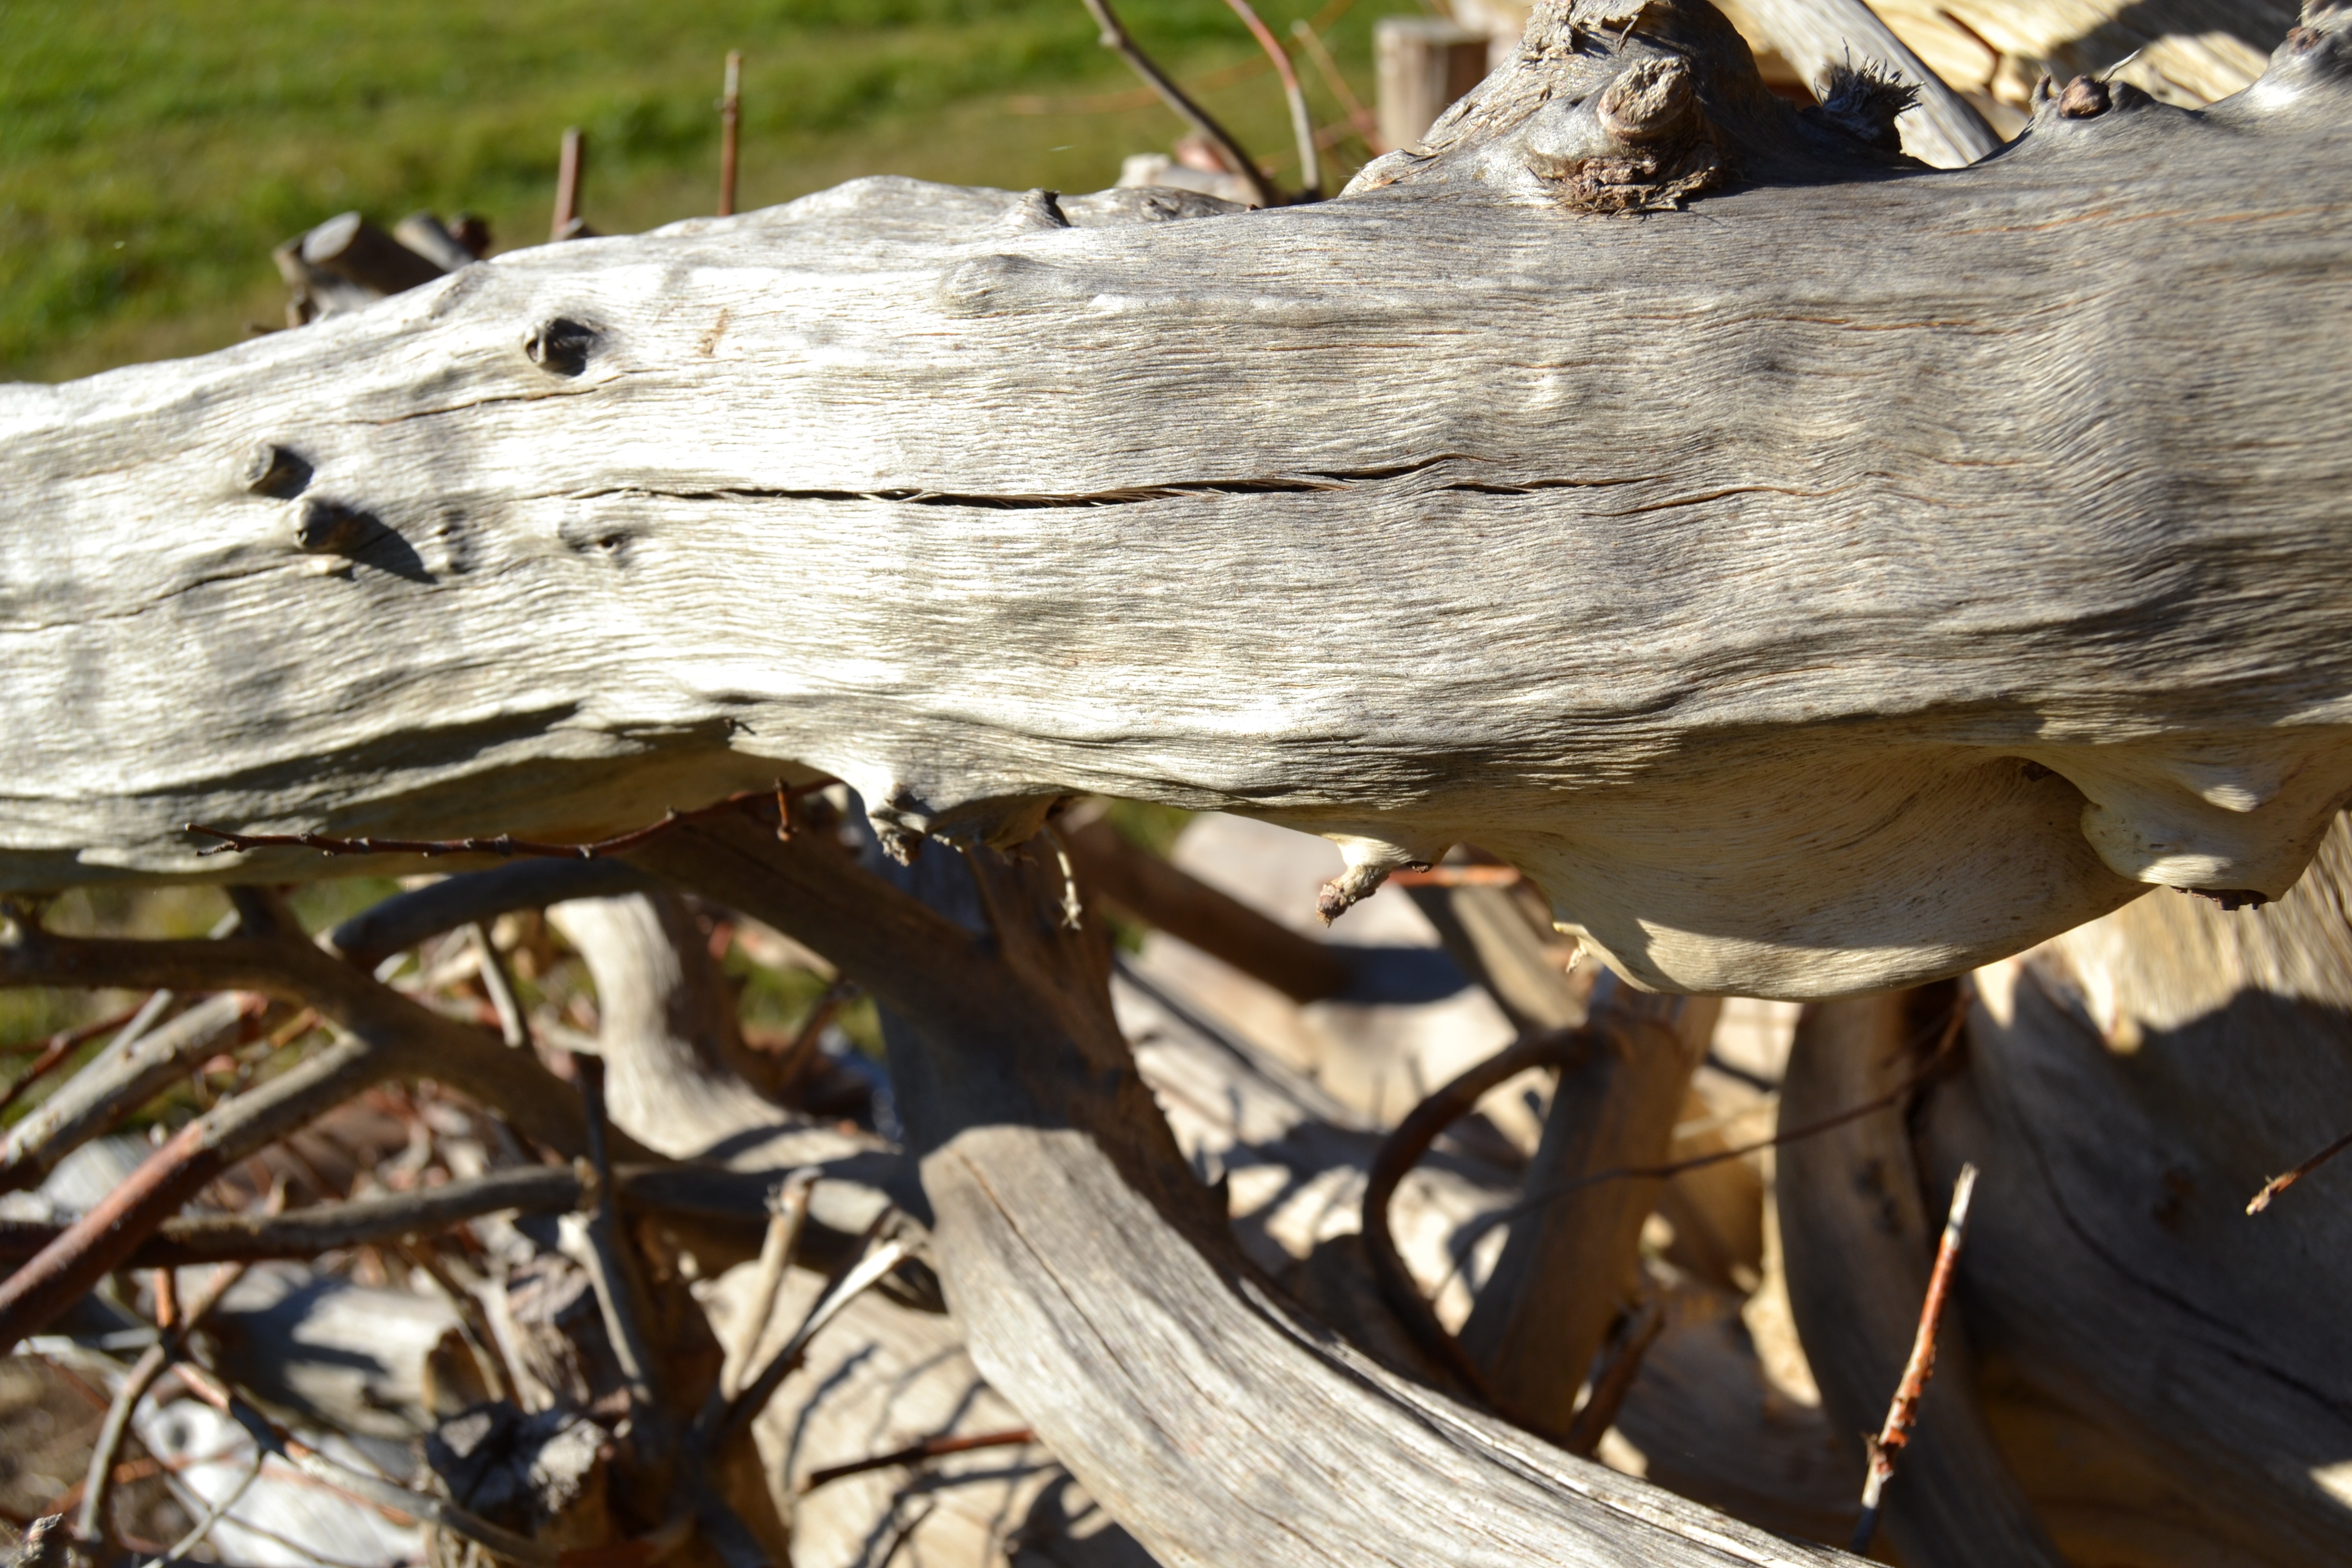
driftwood, tree, nature, branch, structure, plant, wood, leaf, flower, trunk, autumn, tribe, forestry, holzstapel, woody plant